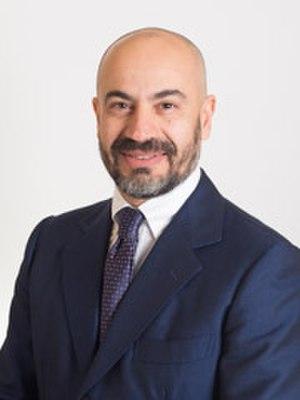
Gianluigi Paragone, né le 7 août 1971 à Varèse, est un journaliste, essayiste, animateur de télévision et homme politique italien.